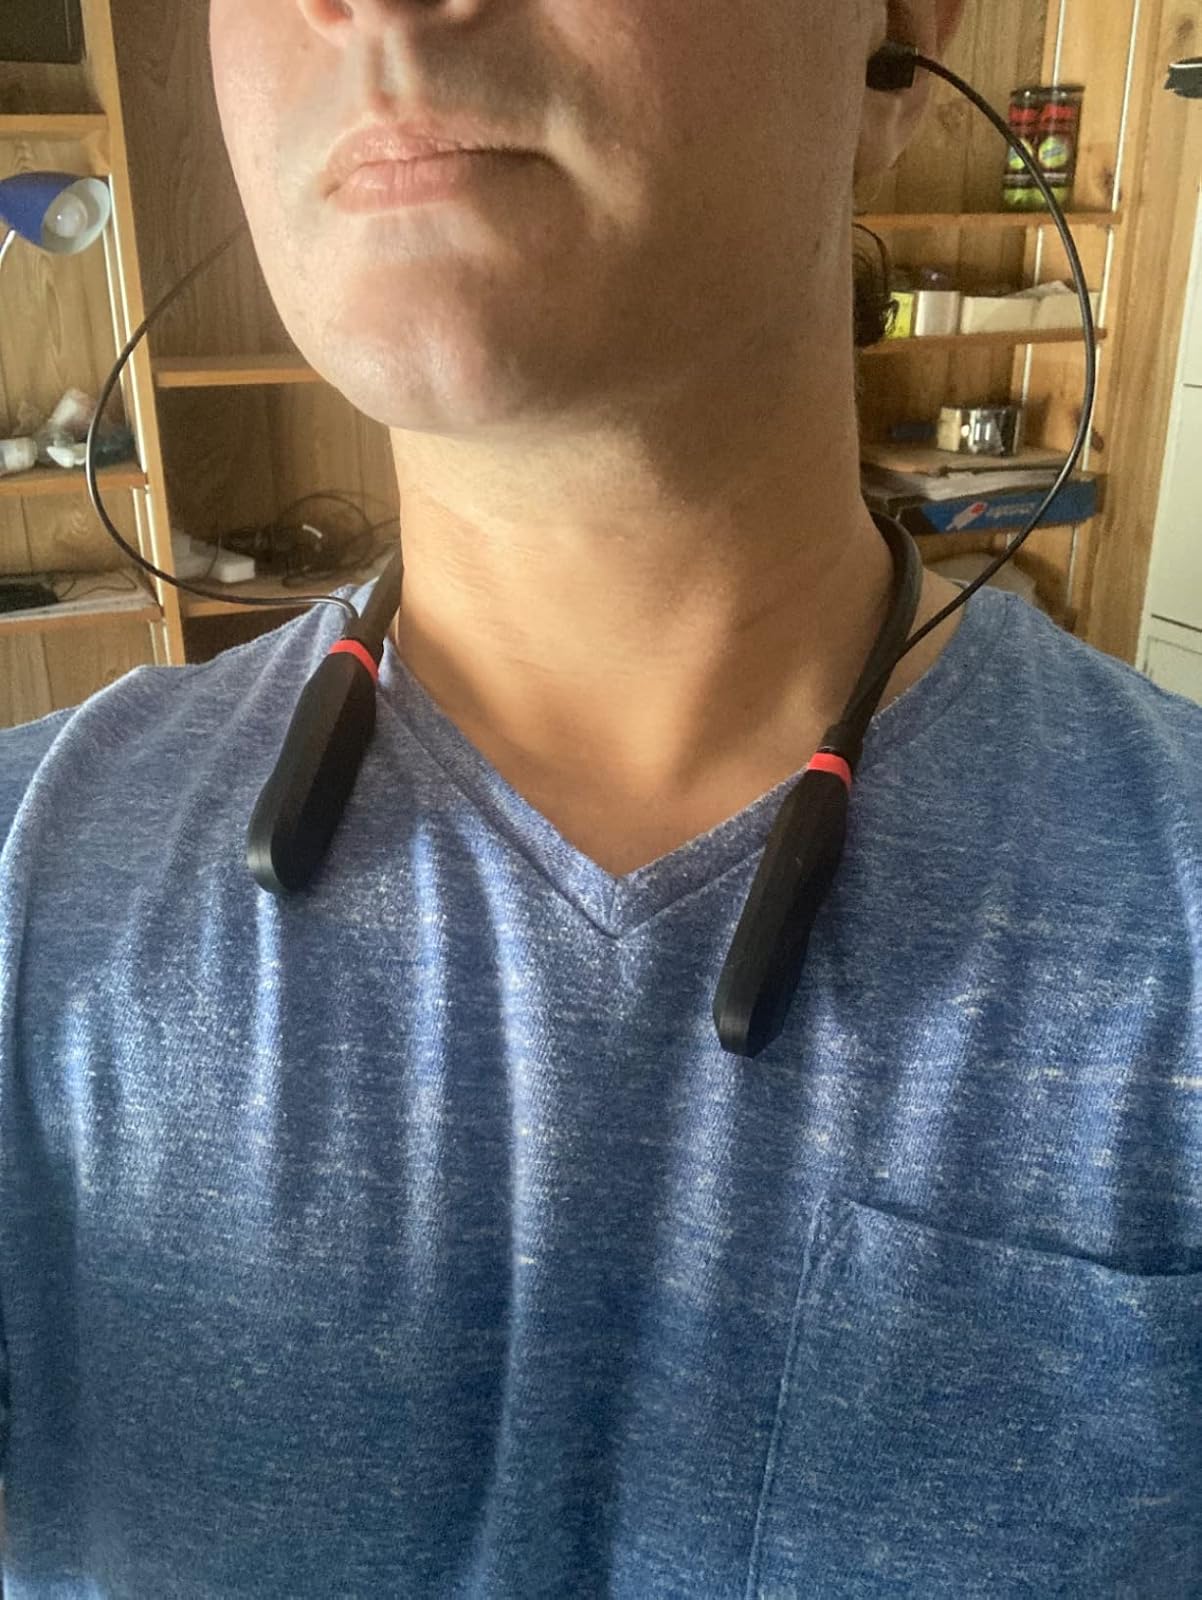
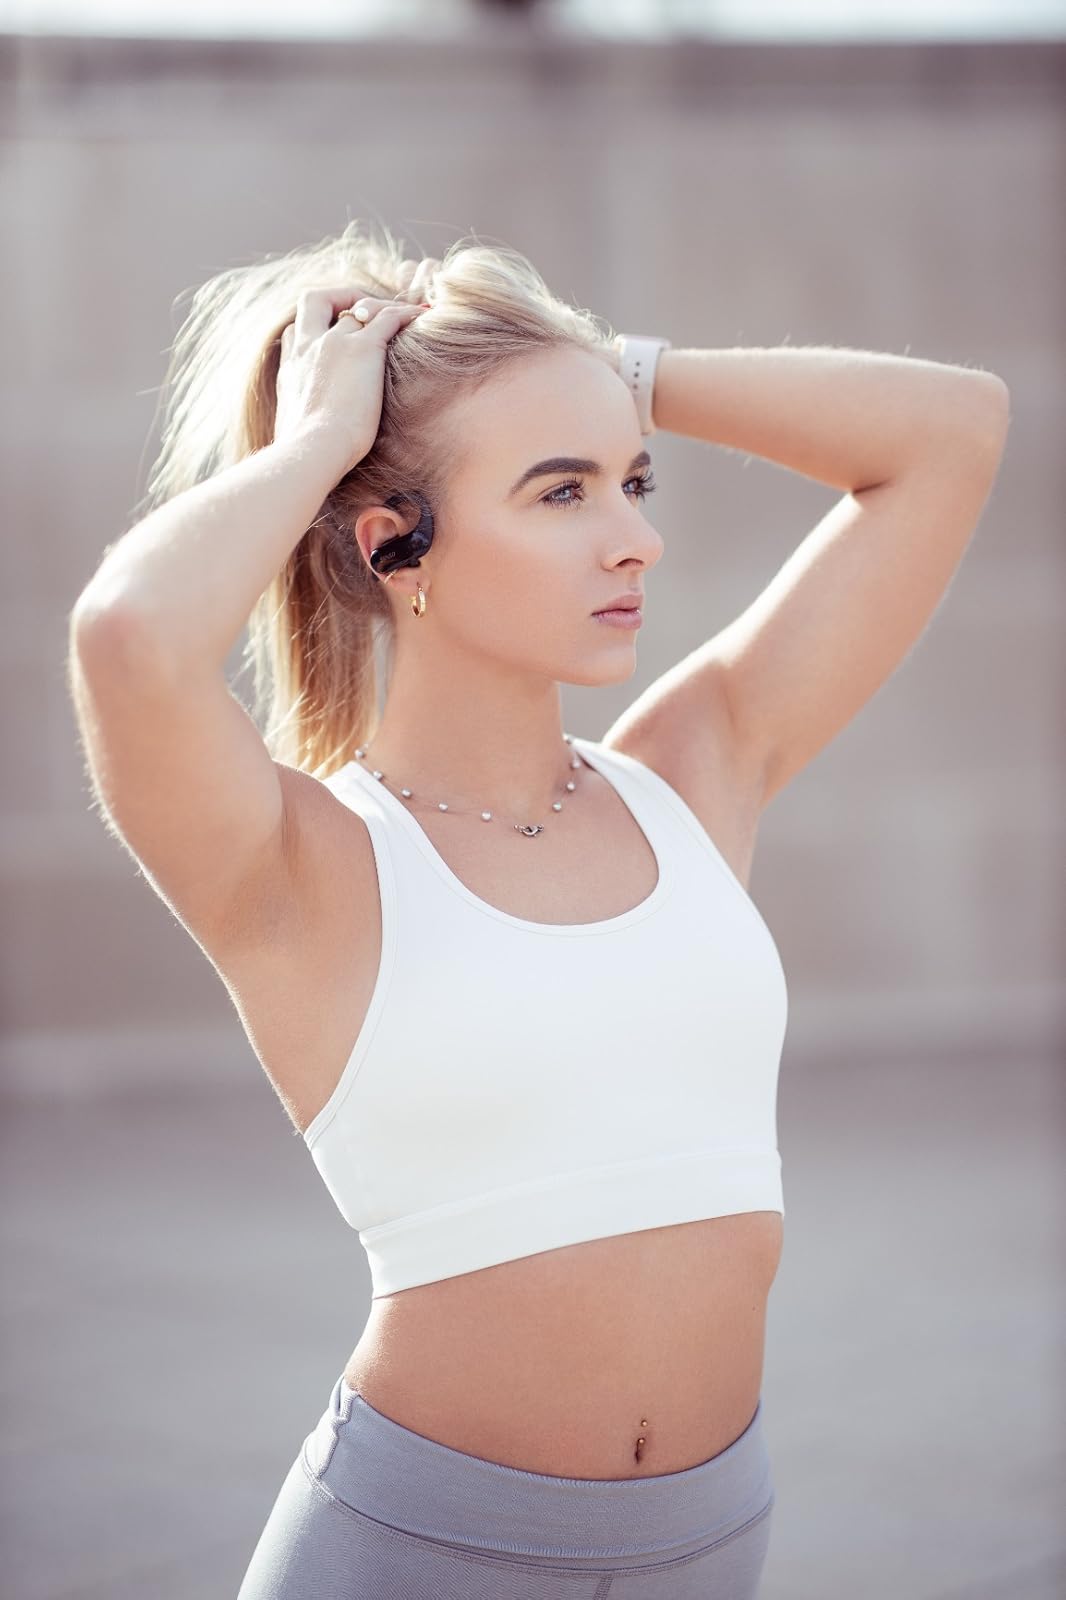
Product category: earbuds
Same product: no